The Veronicas

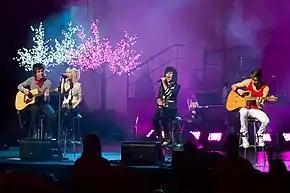

"Untouched" was the first single to be released from their album in the United States, Canada, Europe and New Zealand. The song reached number 2 in Australia, eventually reaching platinum accreditation. The song became their first single to chart on the "Billboard" Hot 100 debuting at number sixty-two and eventually peaking at number seventeen making it their first top twenty hit in the United States. They became the first Australian artists to have a single certified Platinum in the U.S. with over 1,000,000 paid downloads. It was also their debut single in the UK, peaking at number eight and in Ireland peaking at number one, their first international number-one single